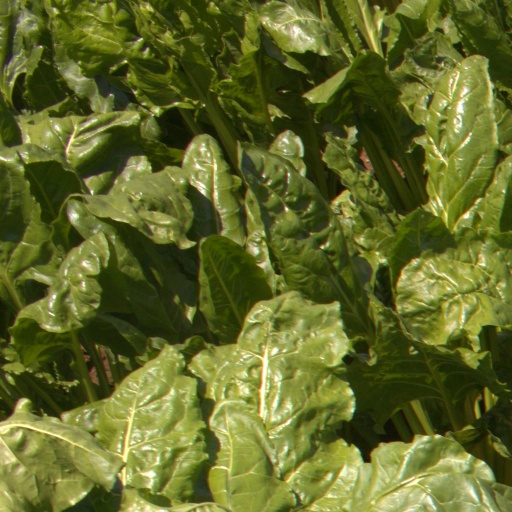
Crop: sugar beet